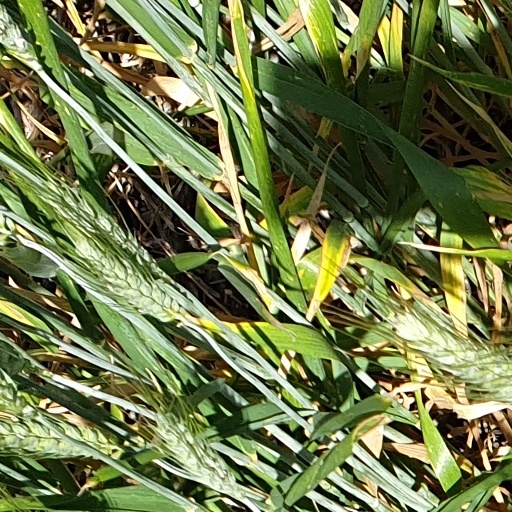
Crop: wheat